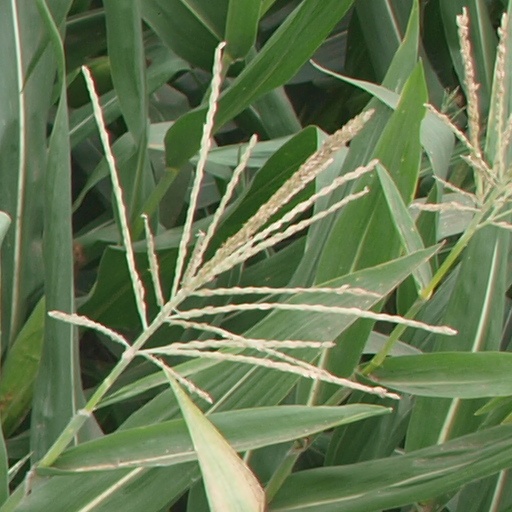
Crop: maize; corn